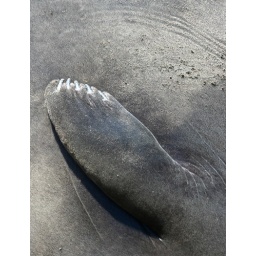
close up of the flipper of a female elephant seal in the Piedras Blancas rookery